Minions (film)

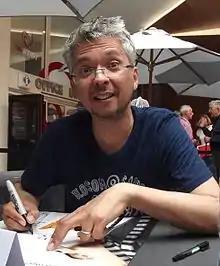
Director Pierre Coffin also voices the Minions.

Additionally, Steve Carell reprises his role as Gru, who appears at the end of the film in his younger form. Other cast members include Katy Mixon as Tina Nelson, Walter and Madge's thief daughter; Michael Beattie as Walter Nelson Jr., Walter and Madge's thief son (Beattie also voices a VNC announcer); Hiroyuki Sanada as Dumo, a sumo fighter villain; and Dave Rosenbaum as Fabrice, Scarlet's personal stylist.